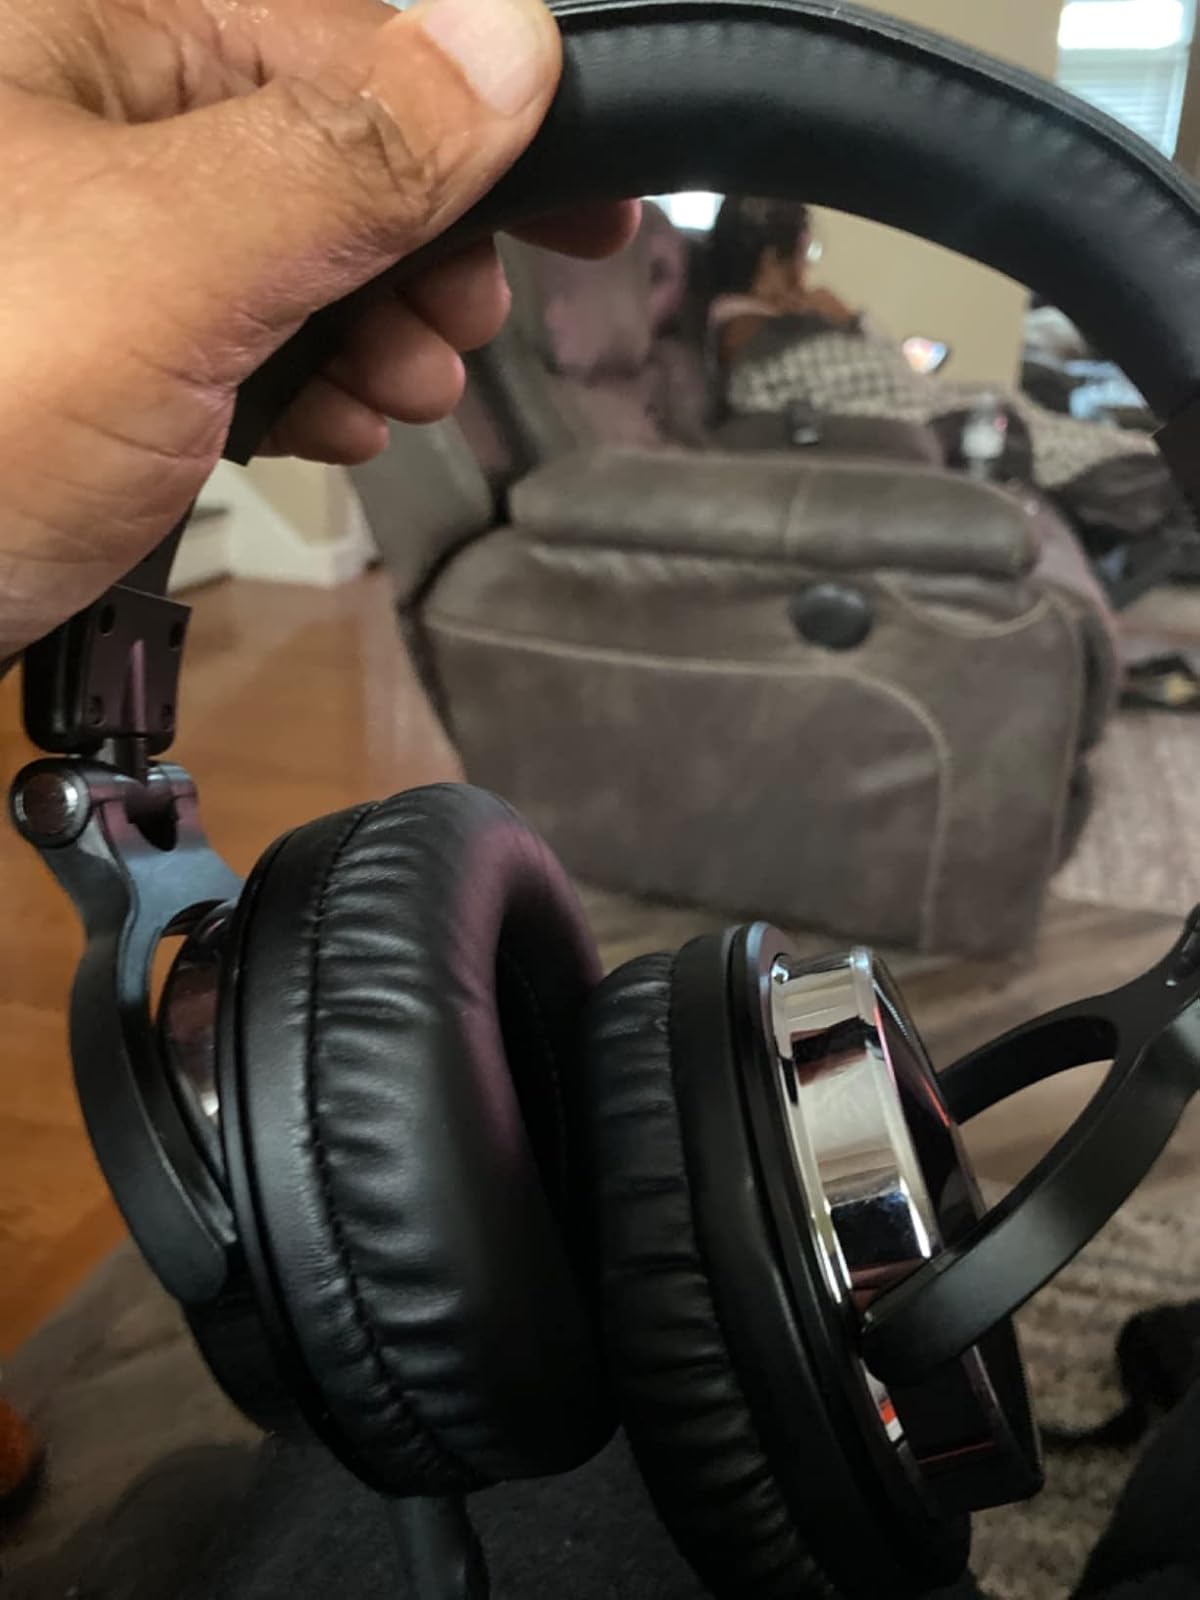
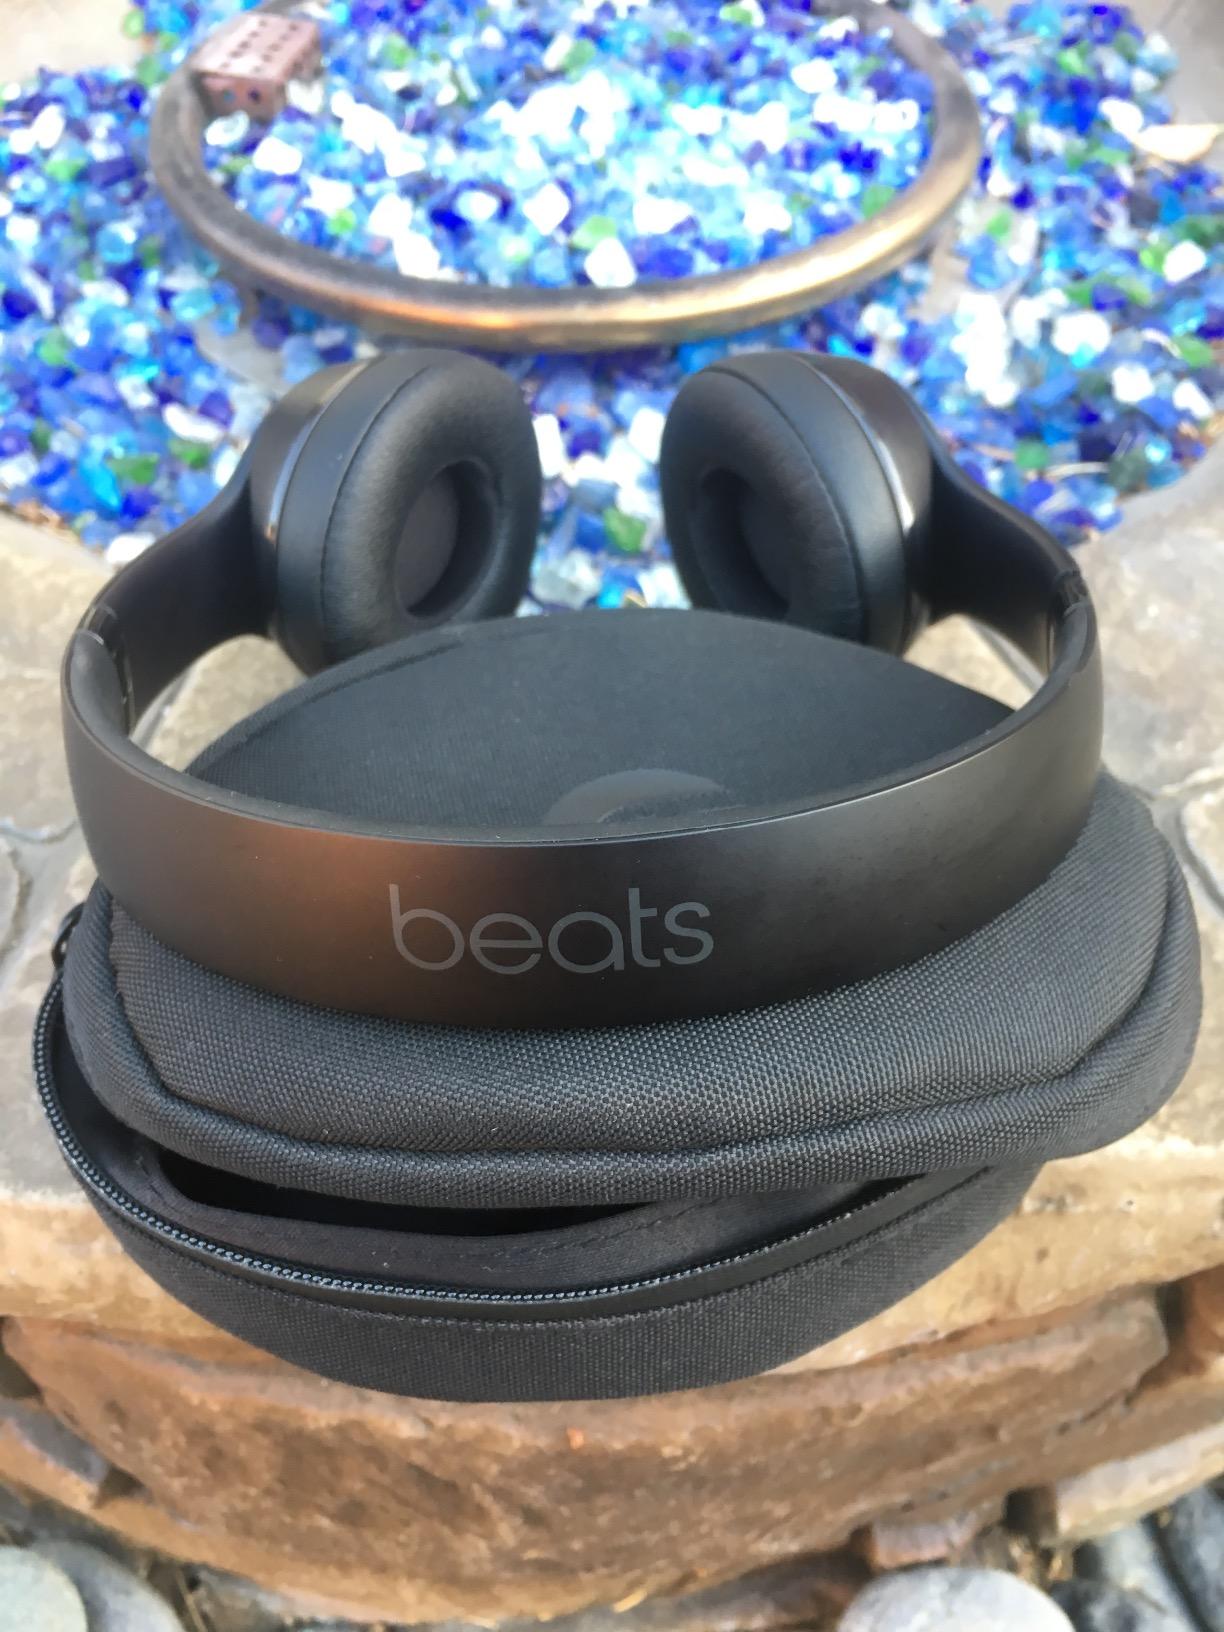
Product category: headphones
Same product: no